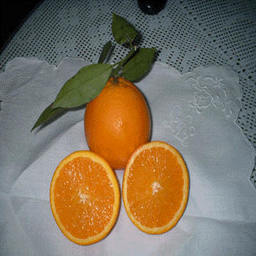
Label: Orange